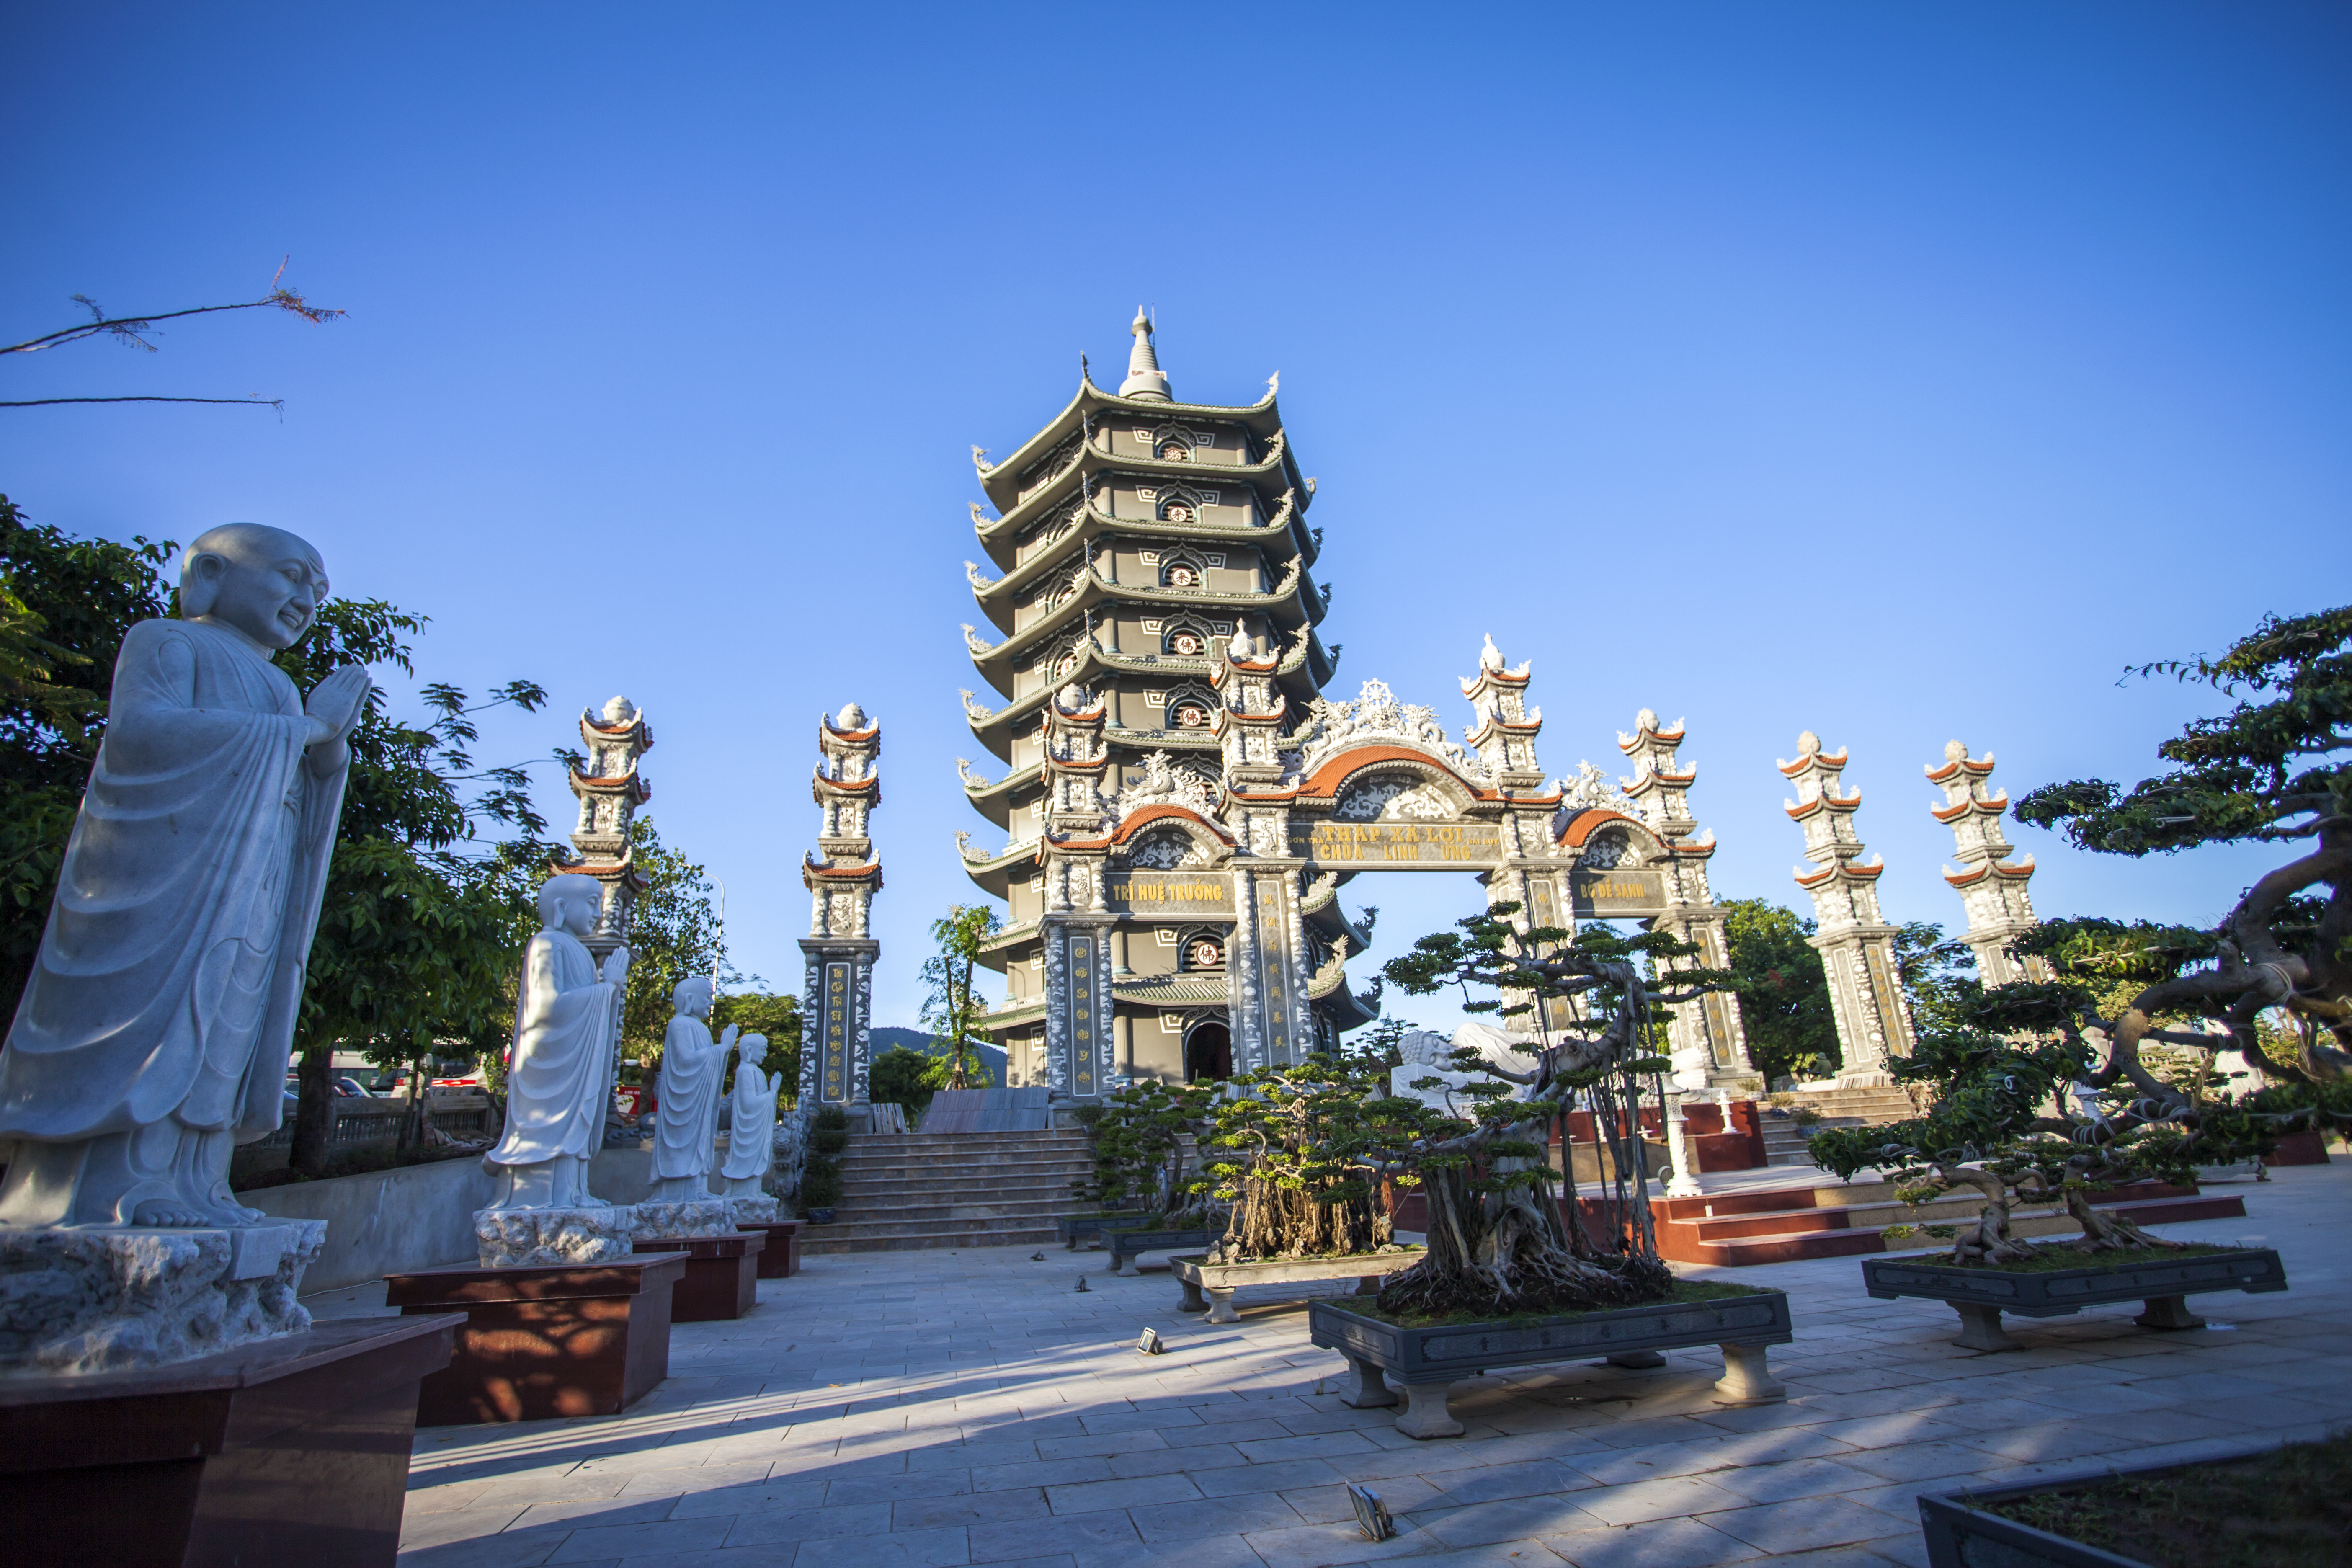
pagoda, vietnamese, art, Hue city, palace, house, king, home, architecture, symbol, culture, religion, god, nature, people, city, mountains, fields, sightseeing, spirit, places, travel, scenic places, hindu temple, temple, tourist attraction, sky, place of worship, building, tree, tourism, historic site, leisure